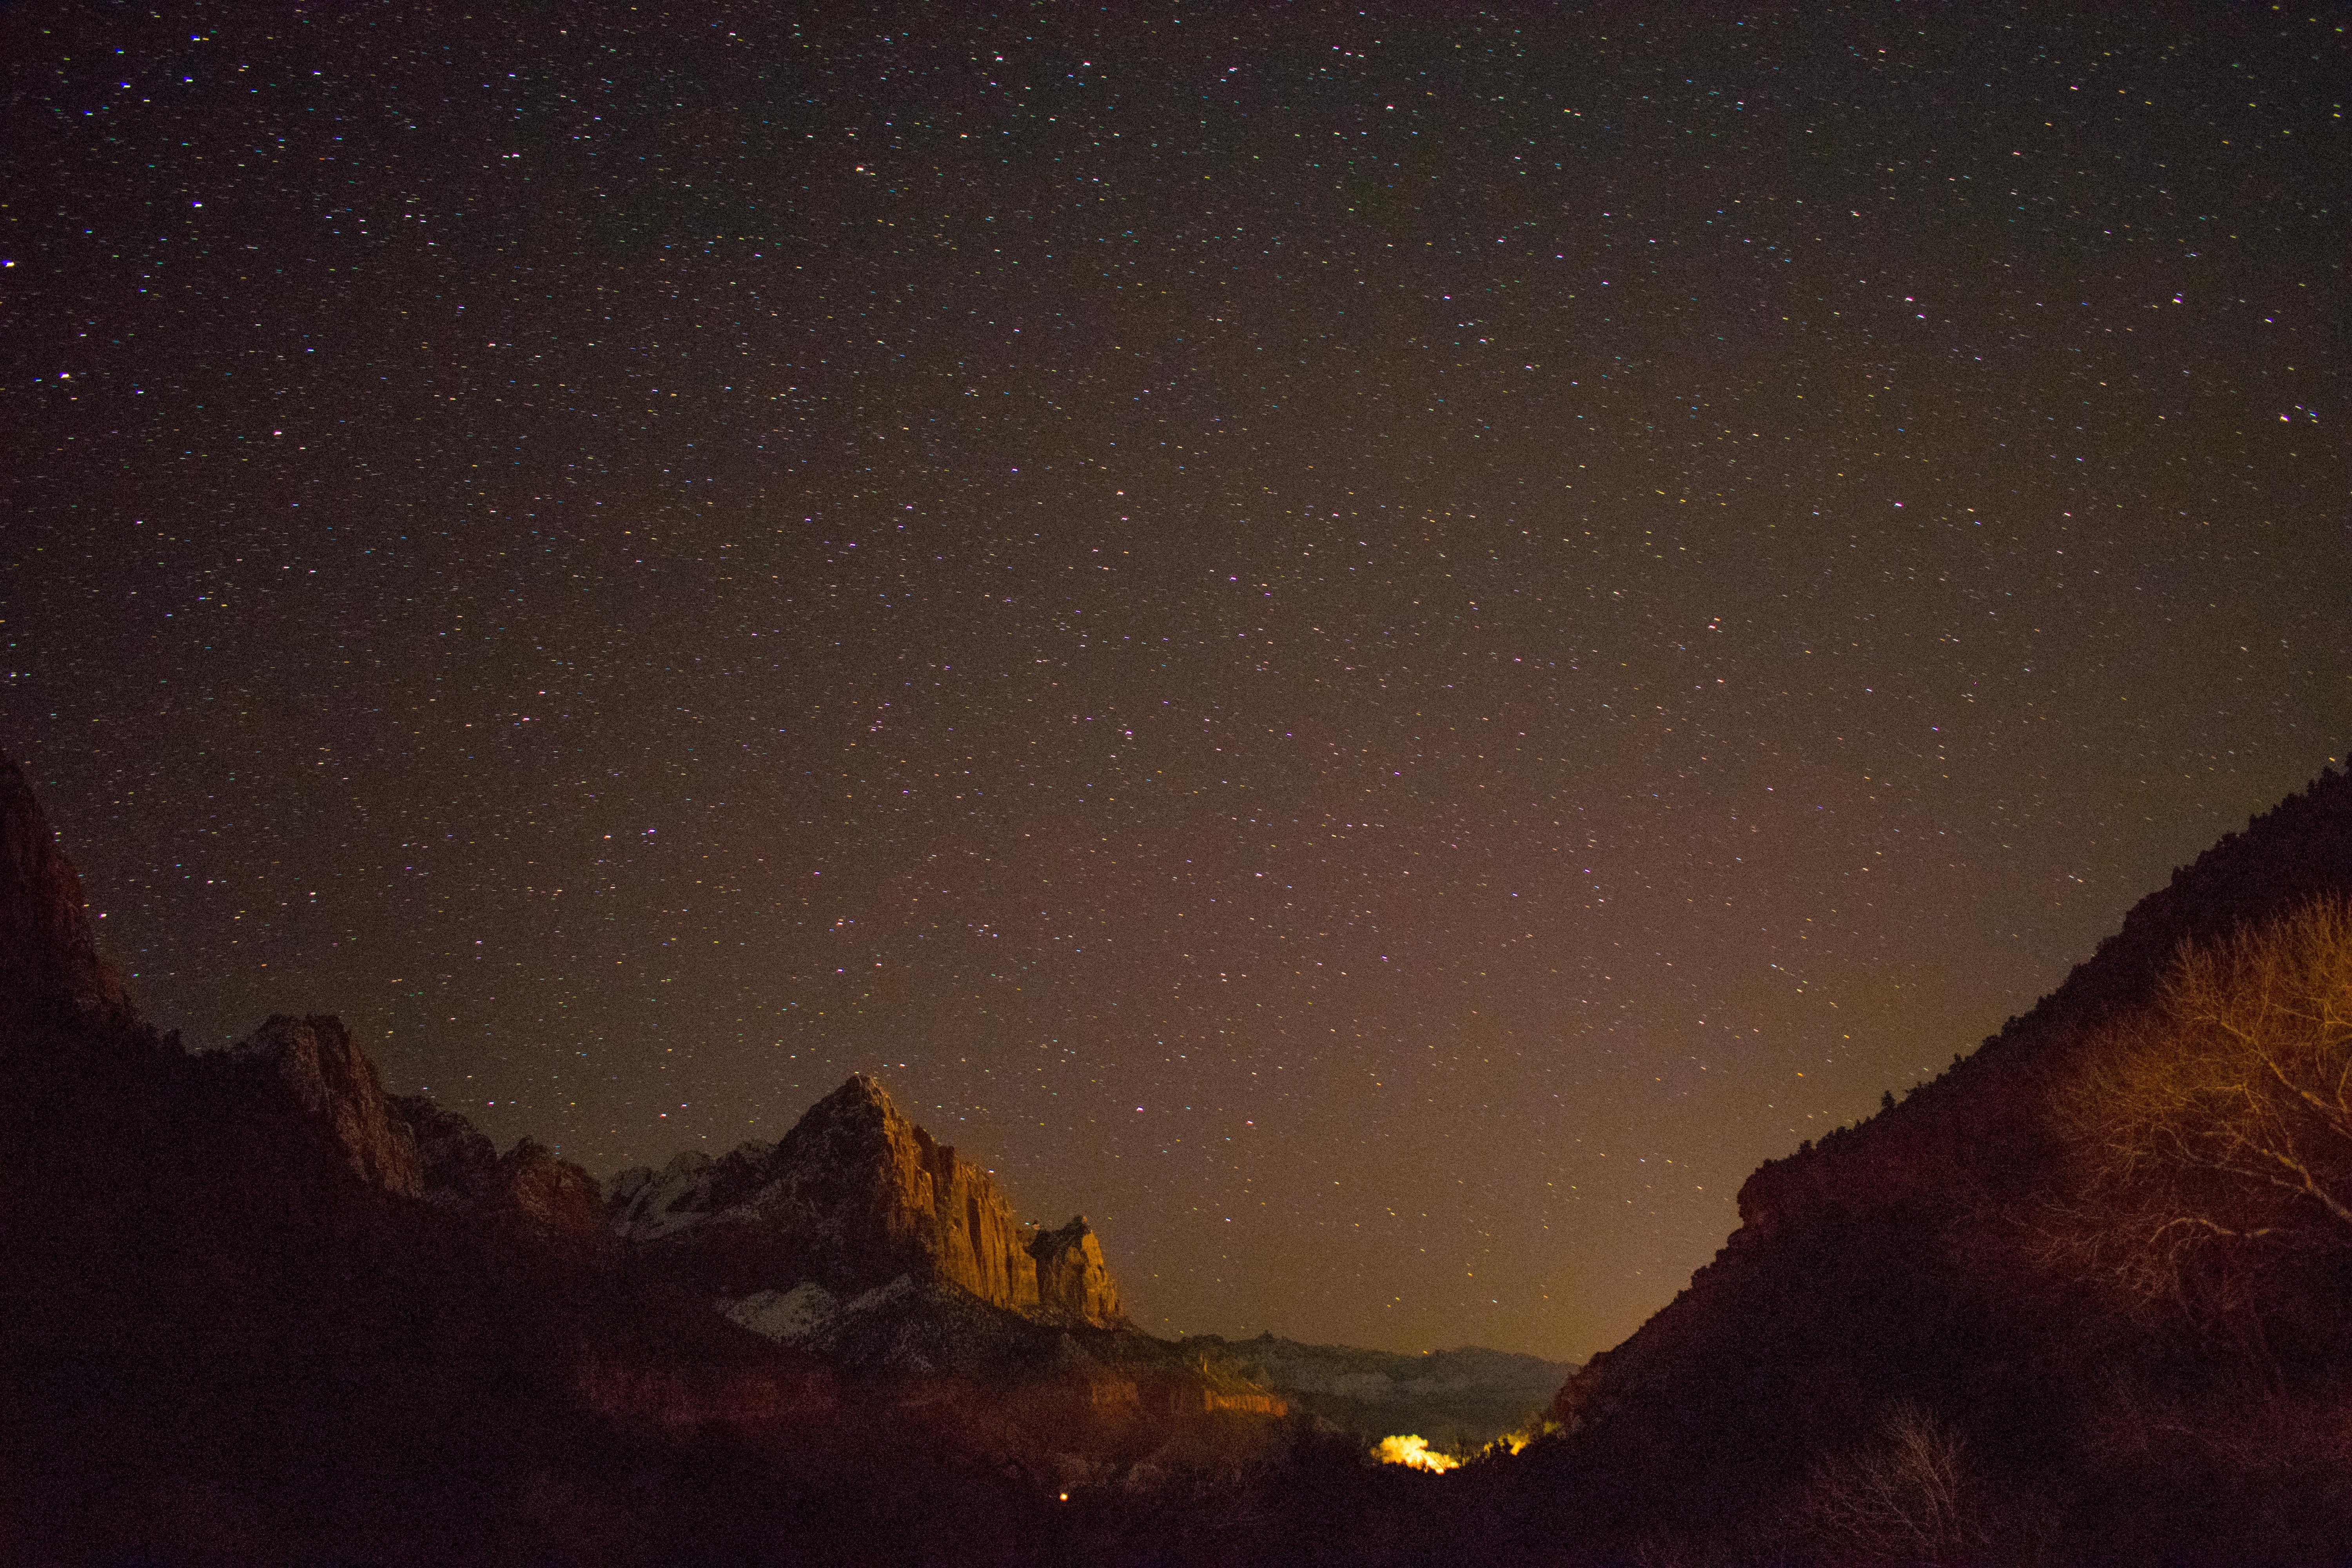
mountain, sky, night, star, milky way, atmosphere, darkness, galaxy, aurora, ridge, moonlight, outer space, astronomy, midnight, astronomical object, geological phenomenon